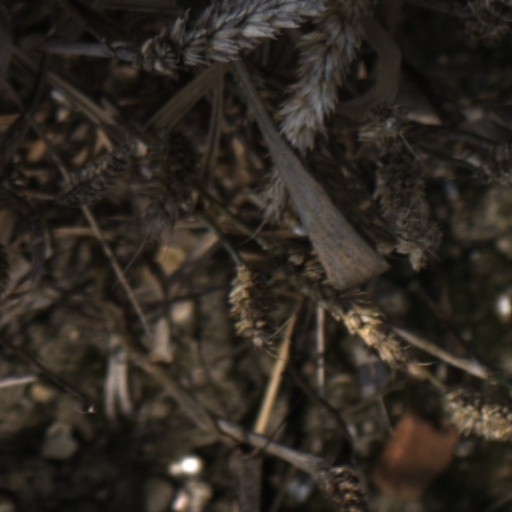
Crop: wheat